Sir Henry Aubrey-Fletcher, 4th Baronet

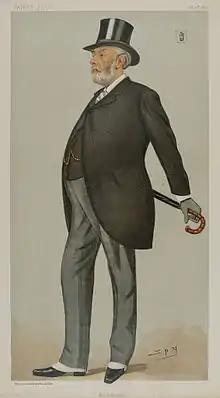

Sir Henry Aubrey-Fletcher, 4th Baronet, (24 September 1835 – 19 May 1910), born Henry Fletcher, was a Member of Parliament in the United Kingdom, and President of Worthing Golf Club from 1909 - 1910.